Edward Everett

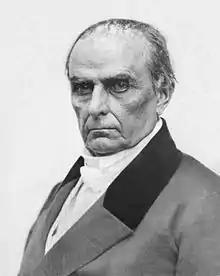
Daniel Webster, c. 1847 (Southworth & Hawes)

Everett's most controversial action in Congress took place relatively early during his tenure there. In 1826 Congress debated a Constitutional amendment to alter the way the president was elected, so that Congress would not be required to decide (as it had in the 1824 election). Rising in opposition to the amendment on March 9, 1826, Everett delivered a three-hour speech in which he generally opposed the need to amend the Constitution. However, he also expounded on the issue of slavery, noting that "the New Testament says 'Slaves obey your masters'", and accepting the document even though it contained the Three-Fifths Compromise. Of slavery itself, Everett said, "domestic slavery is not, in my judgement, to be set down as an immoral and irreligious institution," and vowed he would "see [North America] sunk in the bottom of the ocean, before I would see any part of this fair America converted into a continental Hayti."